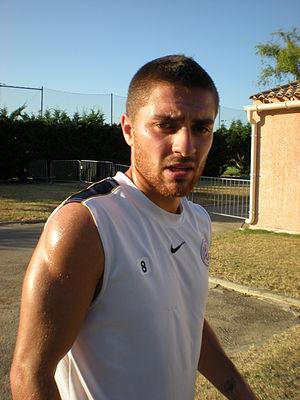
Anthony MOUNIER à l'entrainement.